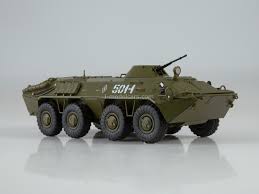
Label: BTR